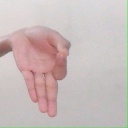
अक्षर: ज्ञ